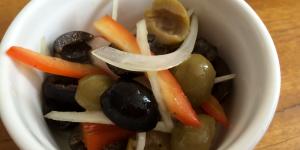
ensalada de aceitunas